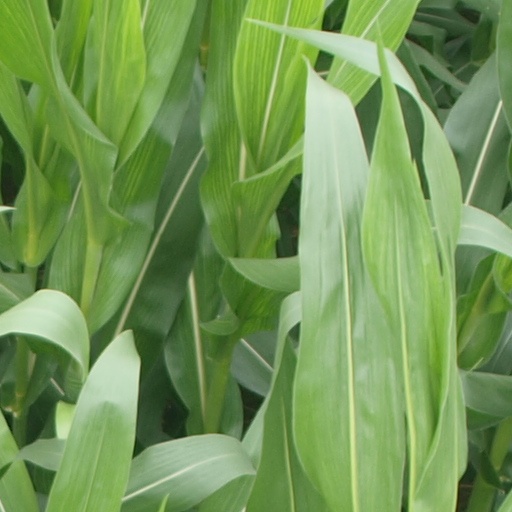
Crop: maize; corn